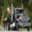
Label: truck